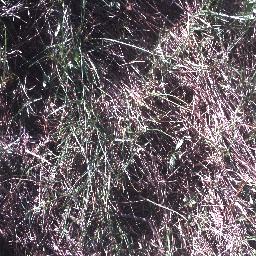
Label: negative